Dive Xtras

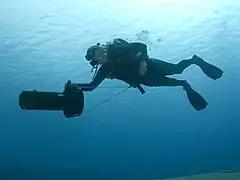
A scuba diver being towed by a Dive Xtras Sierra Scooter

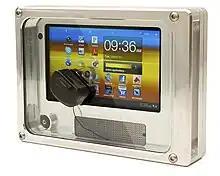
A depth-rated underwater touch housing for a Samsung Galaxy Tab

On December 15, 2011 Dive Xtras filed a patent for a "Device for Operating Touch Screen Devices in a Protective Housing." On March 20, 2012 Dive Xtras announced on their website a depth rated underwater housing for a Samsung Galaxy Tab 7 Plus. The housing gives the user full operation of the tablet underwater by using a mouse-like device to interact with a touch screen.